Flavored syrup

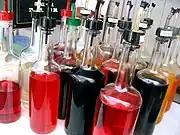
Syrups used for flavouring shaved ice

Flavored syrups typically consist of a simple syrup, that is sugar (fully mixed with water while heated), with naturally occurring or artificial (synthesized) flavorings also dissolved in them. A sugar substitute may also be used.